TPLF internal leadership dispute

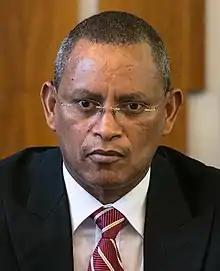
Getachew Reda (left) and

In August 2024, the Tigray People's Liberation Front (TPLF) internal administration was disputed between the chief administrator of the Interim Regional Administration of Tigray (IRAT) Getachew Reda and the chairman of TPLF Debretsion Gebremichael after the National Election Board of Ethiopia (NEBE) refused to accept the legal status of TPLF as a political party in Ethiopia. On 13 August 2024, the controversial 14th Congress of TPLF was held in Tigray's capital city Mekelle, drawing criticism from the public and NEBE for its irregularity and absence of TPLF officials in the conference. Getachew criticized the meeting for its informality and alleged the meeting designated to "oust certain leaders", and the minister of the Government Communication Service Legesse Tulu stated that holding the Congress "threatens the fragile peace that the people of Tigray have managed to achieve".